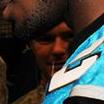
Age: 22